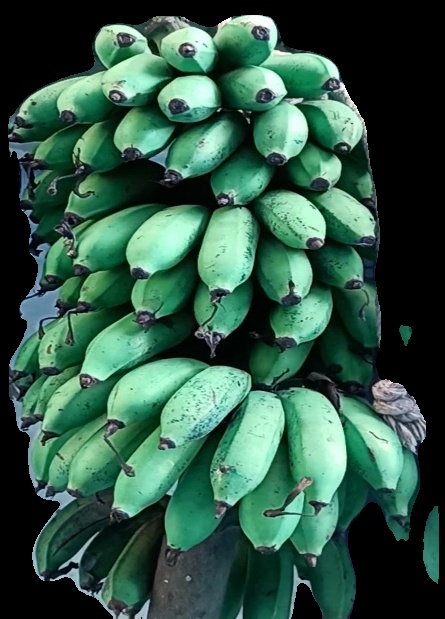
Variety: rasbale
Grade: grade2